World War II by country

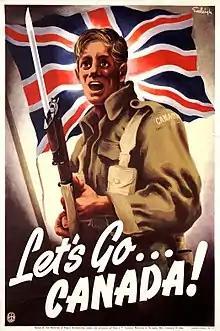
Propaganda Poster created by the Canadian Wartime Information Board, 1942

Bulgaria gave up neutrality and became a German ally, signing the Tripartite Pact on 1 March 1941. Their main contribution was transit rights for German units involved against Yugoslavia and Greece. Bulgaria occupied portions of Greece and Yugoslavia to recreate the 19th-century boundaries of Greater Bulgaria, but it did not participate in the Invasion of the Soviet Union.